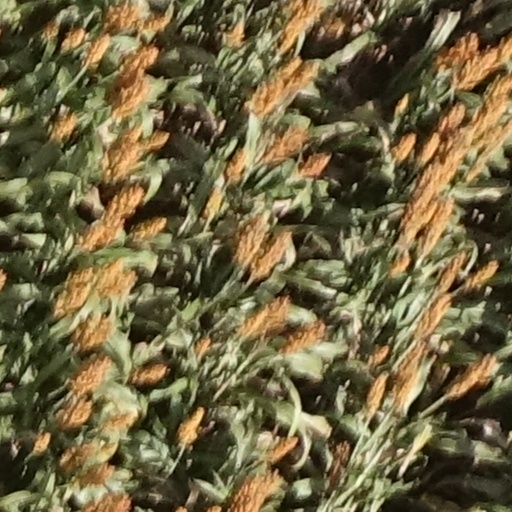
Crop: sorghum